Outdoor recreation

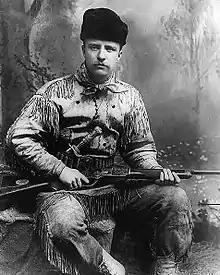
Theodore Roosevelt was a noted outdoorsman, conservationist, and big-game hunter

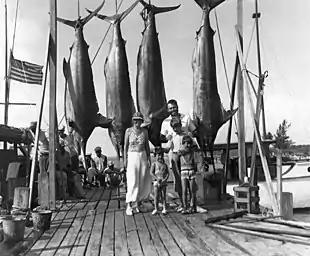
Author and sportsman Ernest Hemingway was a record-holding trophy fisherman, seen here with several marlins caught on a trip to Bimini in 1935

Outdoor enthusiast and "outdoorsy" are terms for a person who enjoys outdoor recreation. The terms outdoorsman, sportsman, woodsman, or bushman have also been used to describe someone with an affinity for the outdoors.